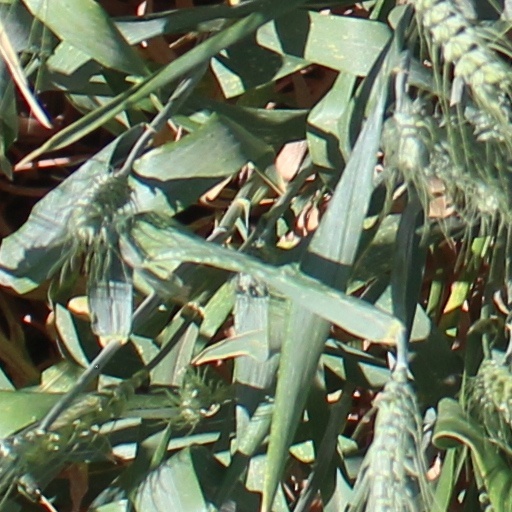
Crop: wheat